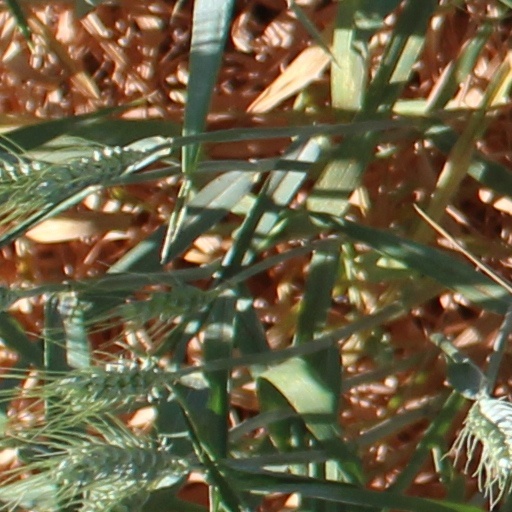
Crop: wheat